Spitalfields

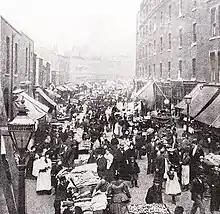
Petticoat Lane Market, Spitalfields,

By the Victorian era, the silk industry had entered a long decline and the old merchant dwellings had degenerated into multi-occupied slums. Spitalfields became a by-word for urban deprivation, and, by 1832, concern about a London cholera epidemic led "The Poor Man's Guardian" (18 February 1832) to write of Spitalfields: